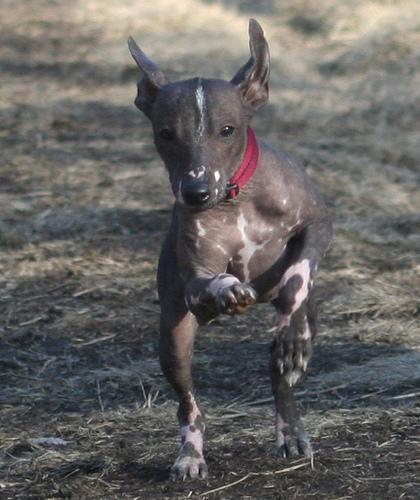
Mexican_hairless